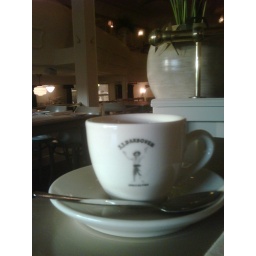
Urban Coffee Series - Thursday Dutch fish soup in espresso cup